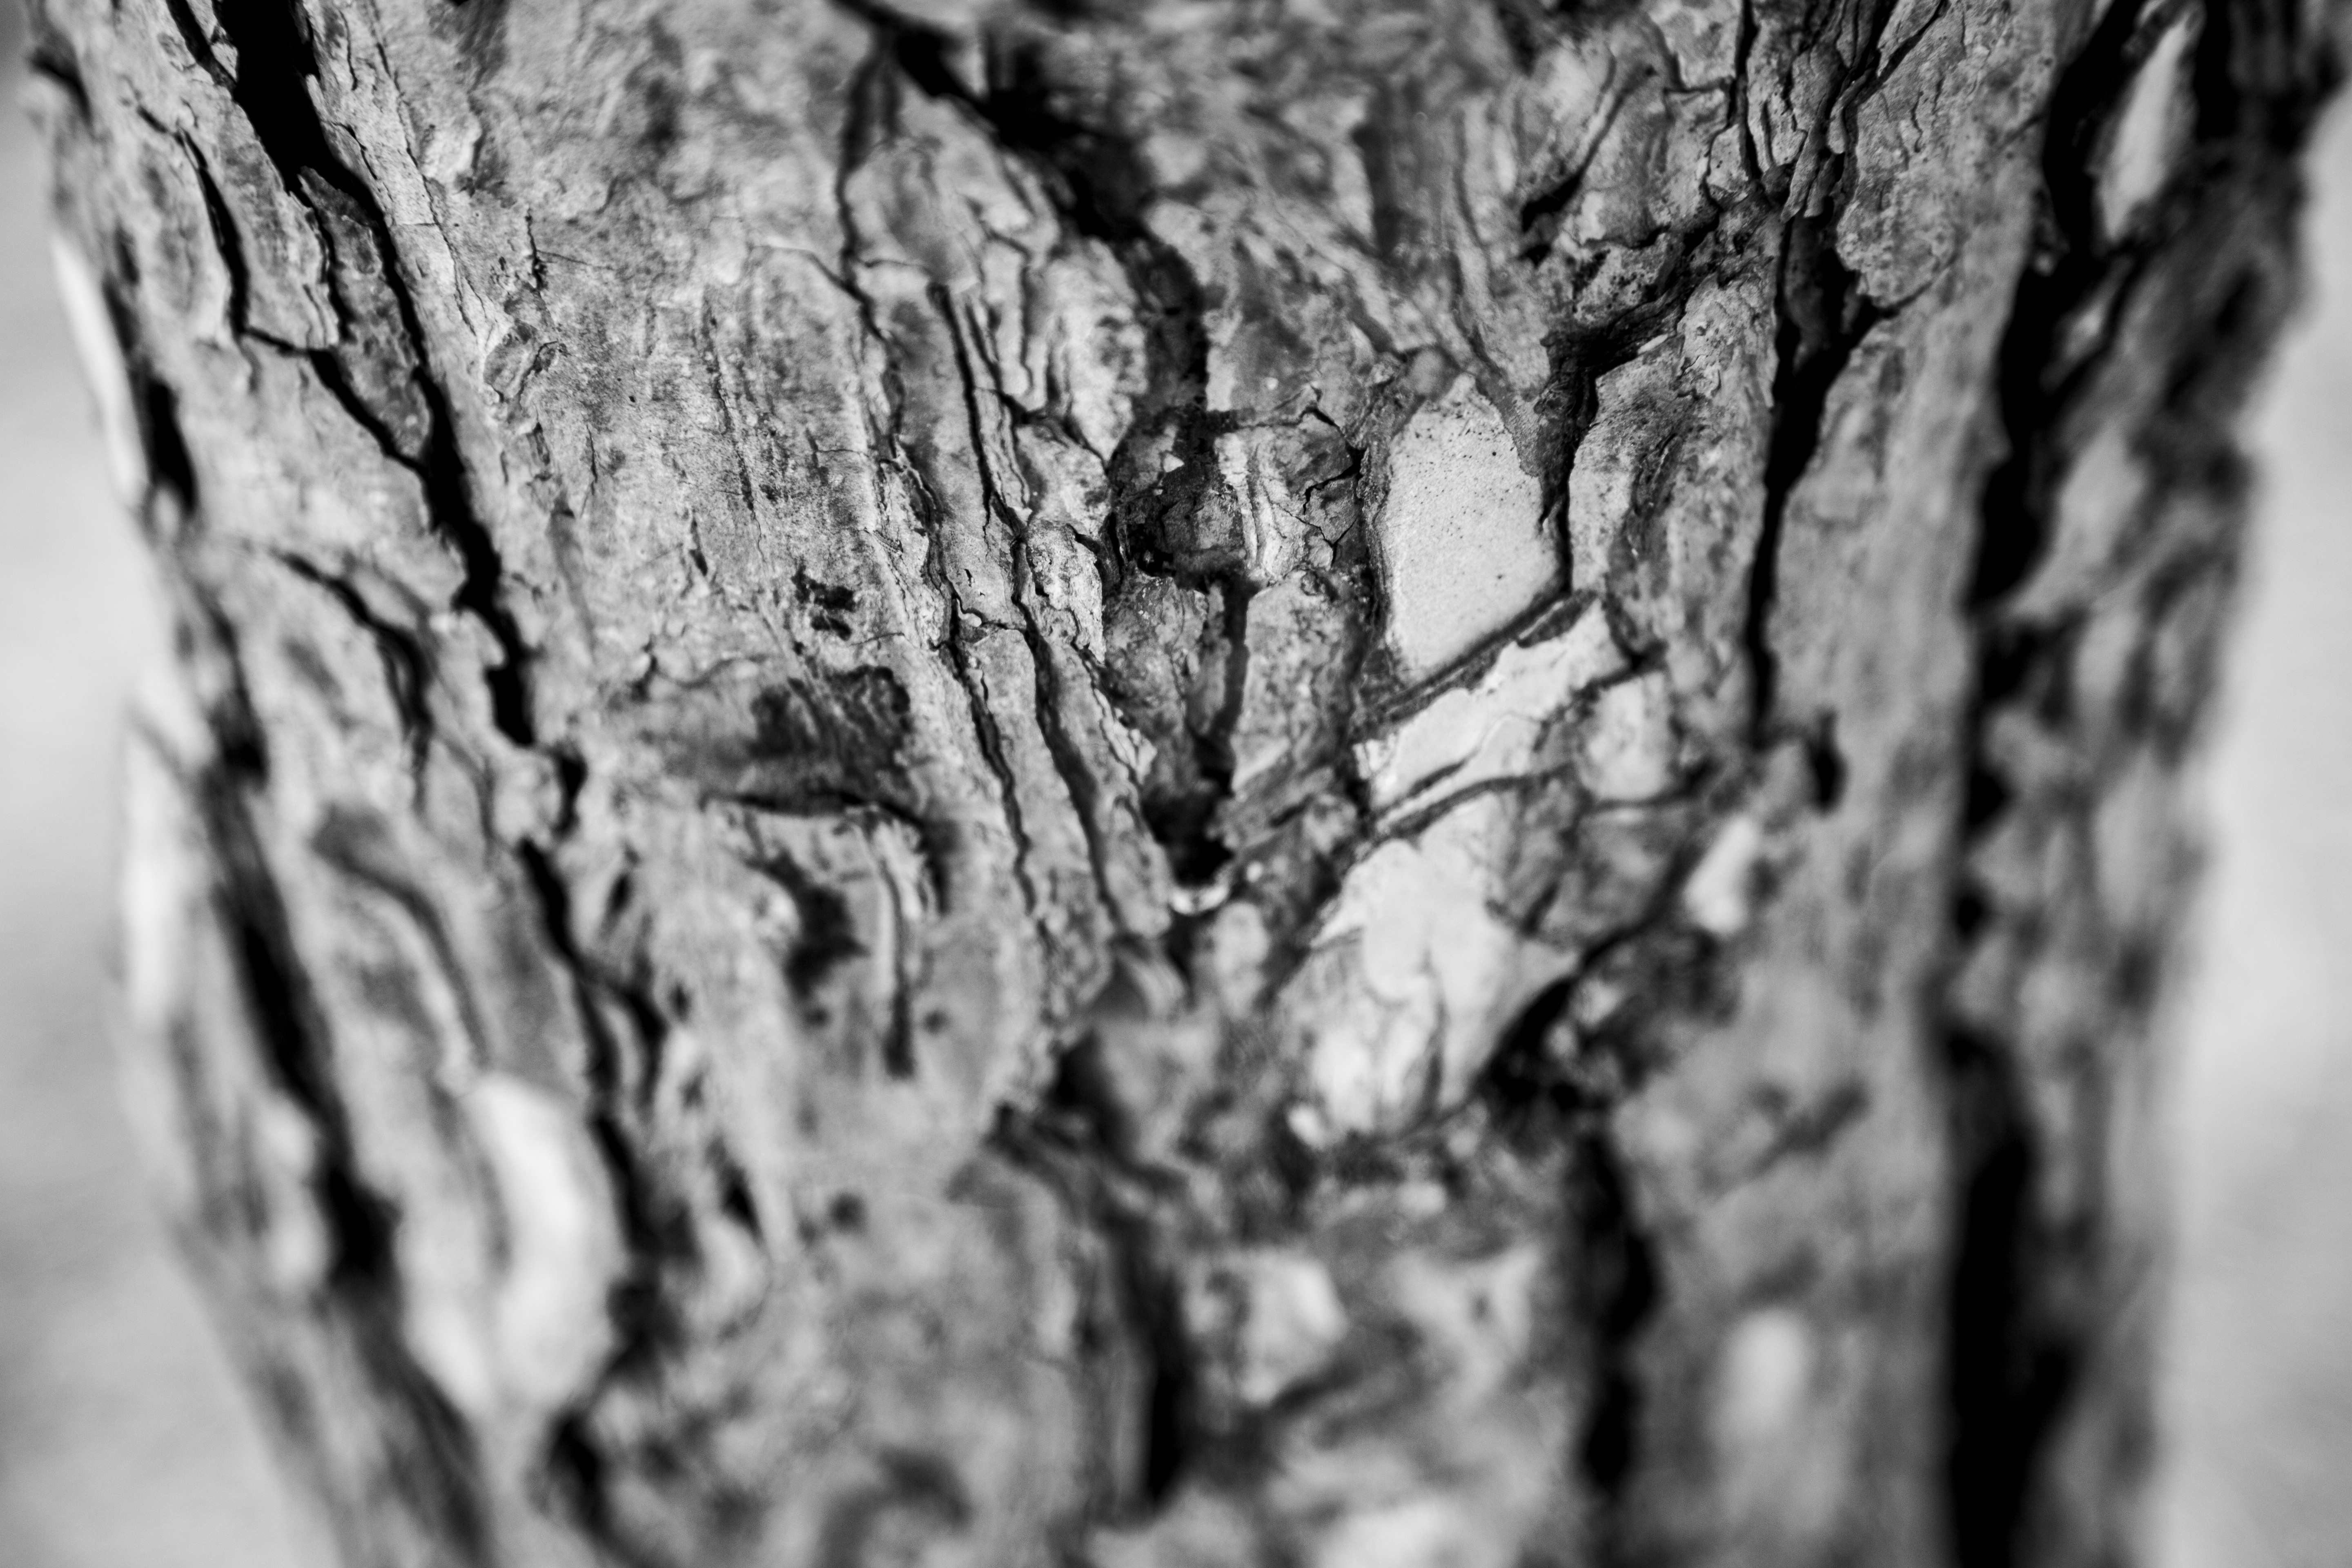
tree, branch, black and white, plant, wood, white, photography, texture, leaf, trunk, soil, memory, black, monochrome, twig, close up, tree bark, macro photography, era, dead wood, tree wood, monochrome photography, memories in my eyes, wen lu, plant stem, woody plant